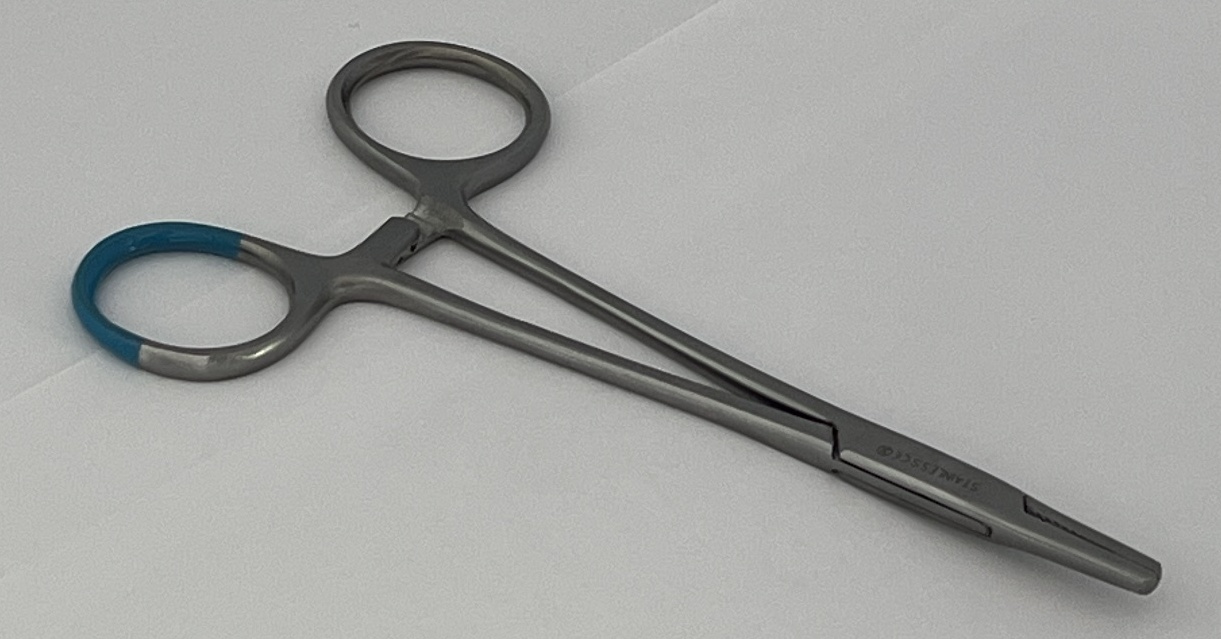
Hinged instrument state: closed